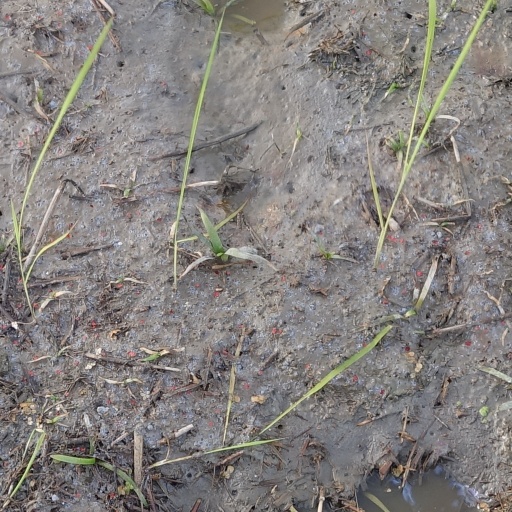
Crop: rice